Bruce Allen Murphy

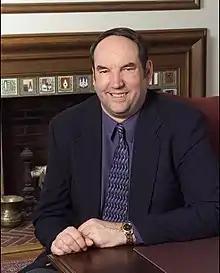
Bruce Allen Murphy

Bruce Allen Murphy is an American judicial biographer and scholar of constitutional law and politics. He is the Fred Morgan Kirby Professor of Civil Rights at Lafayette College in Easton, Pennsylvania, a position he has held since 1998. Prior to that appointment, he was a professor of Political Science and a professor of American History and Politics at Pennsylvania State University.